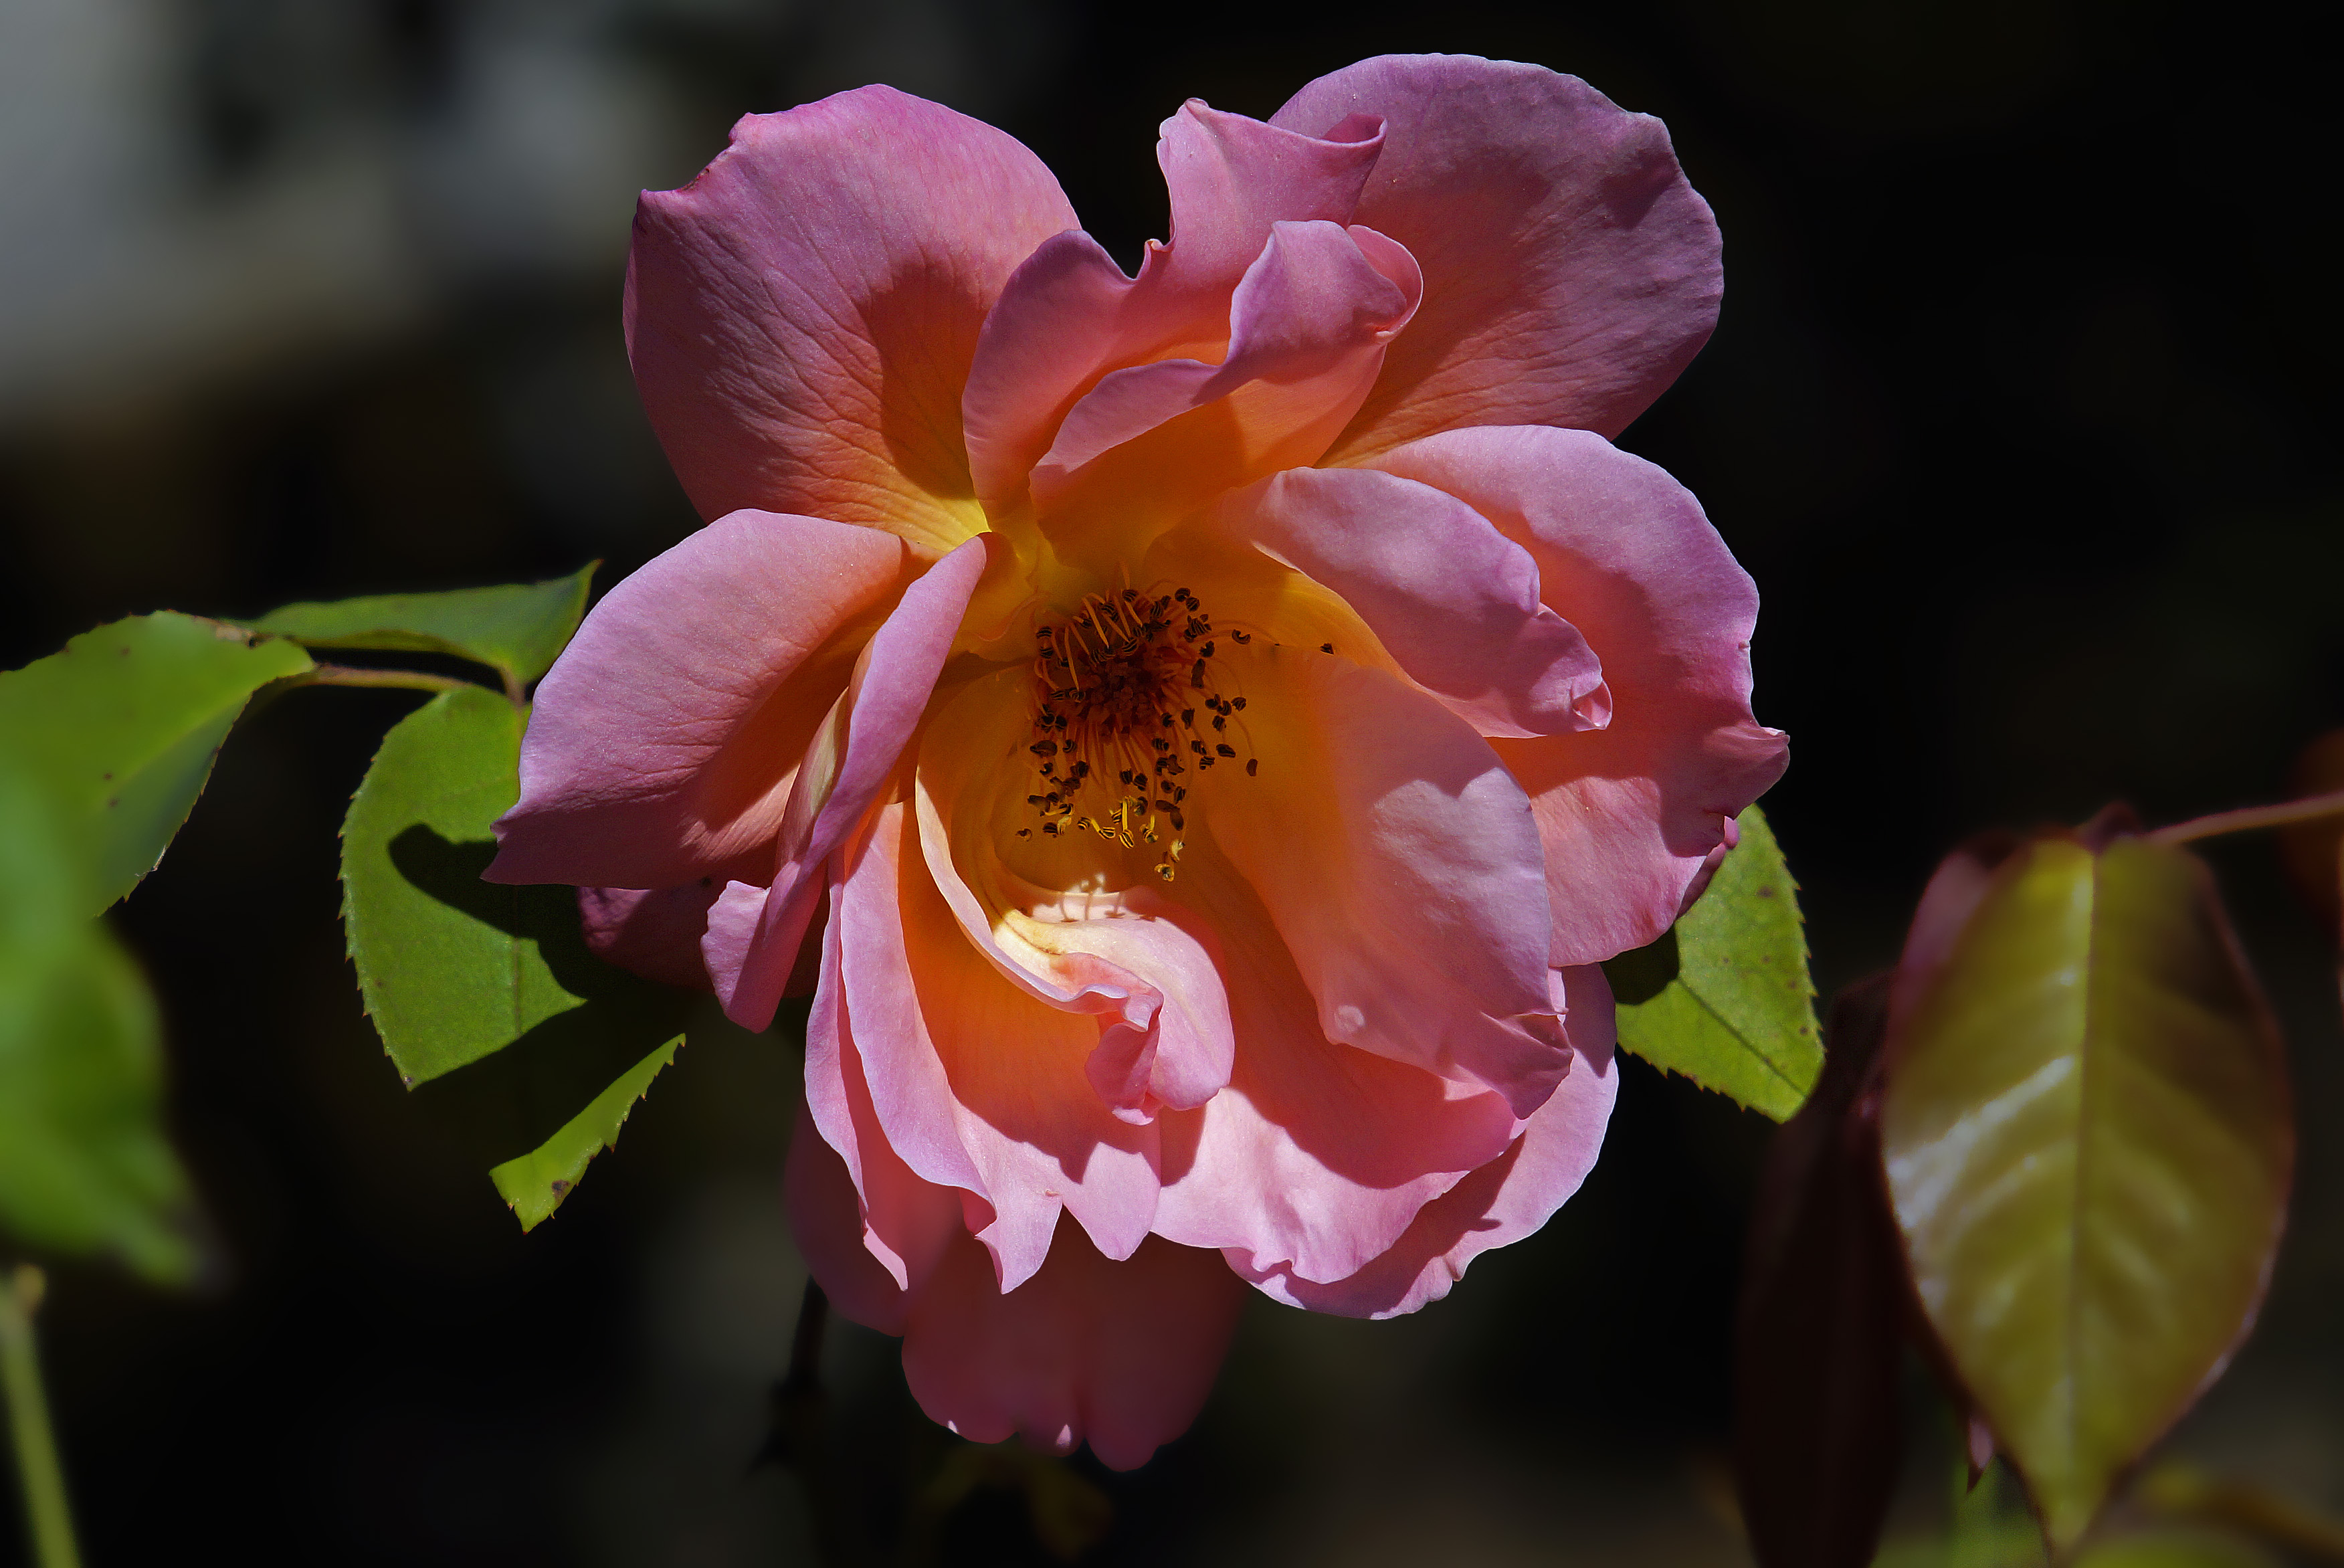
nature, blossom, plant, photography, leaf, flower, petal, photo, rose, macro, botany, yellow, pink, flora, flowers, close up, shrub, naturaleza, flores, 135mm, 135, a77, g, ggl1, gaby1, xovesphoto, xelodegalicia, sonya77v, sonyslta77v, smctakumar135mm135, macro photography, gabrielcoru a, flowering plant, rose family, land plant